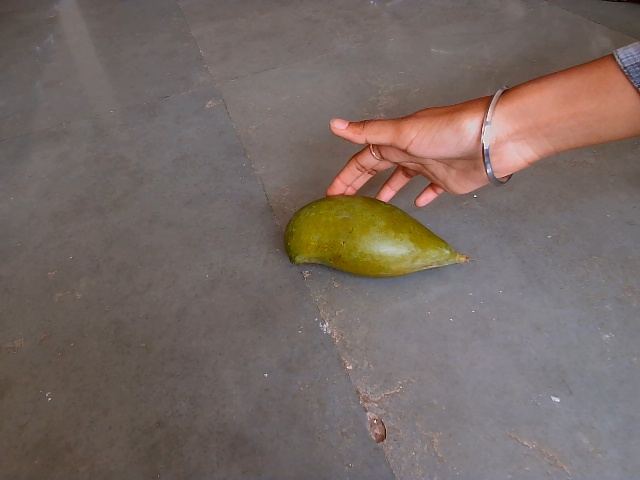
Label: Raw_Mango